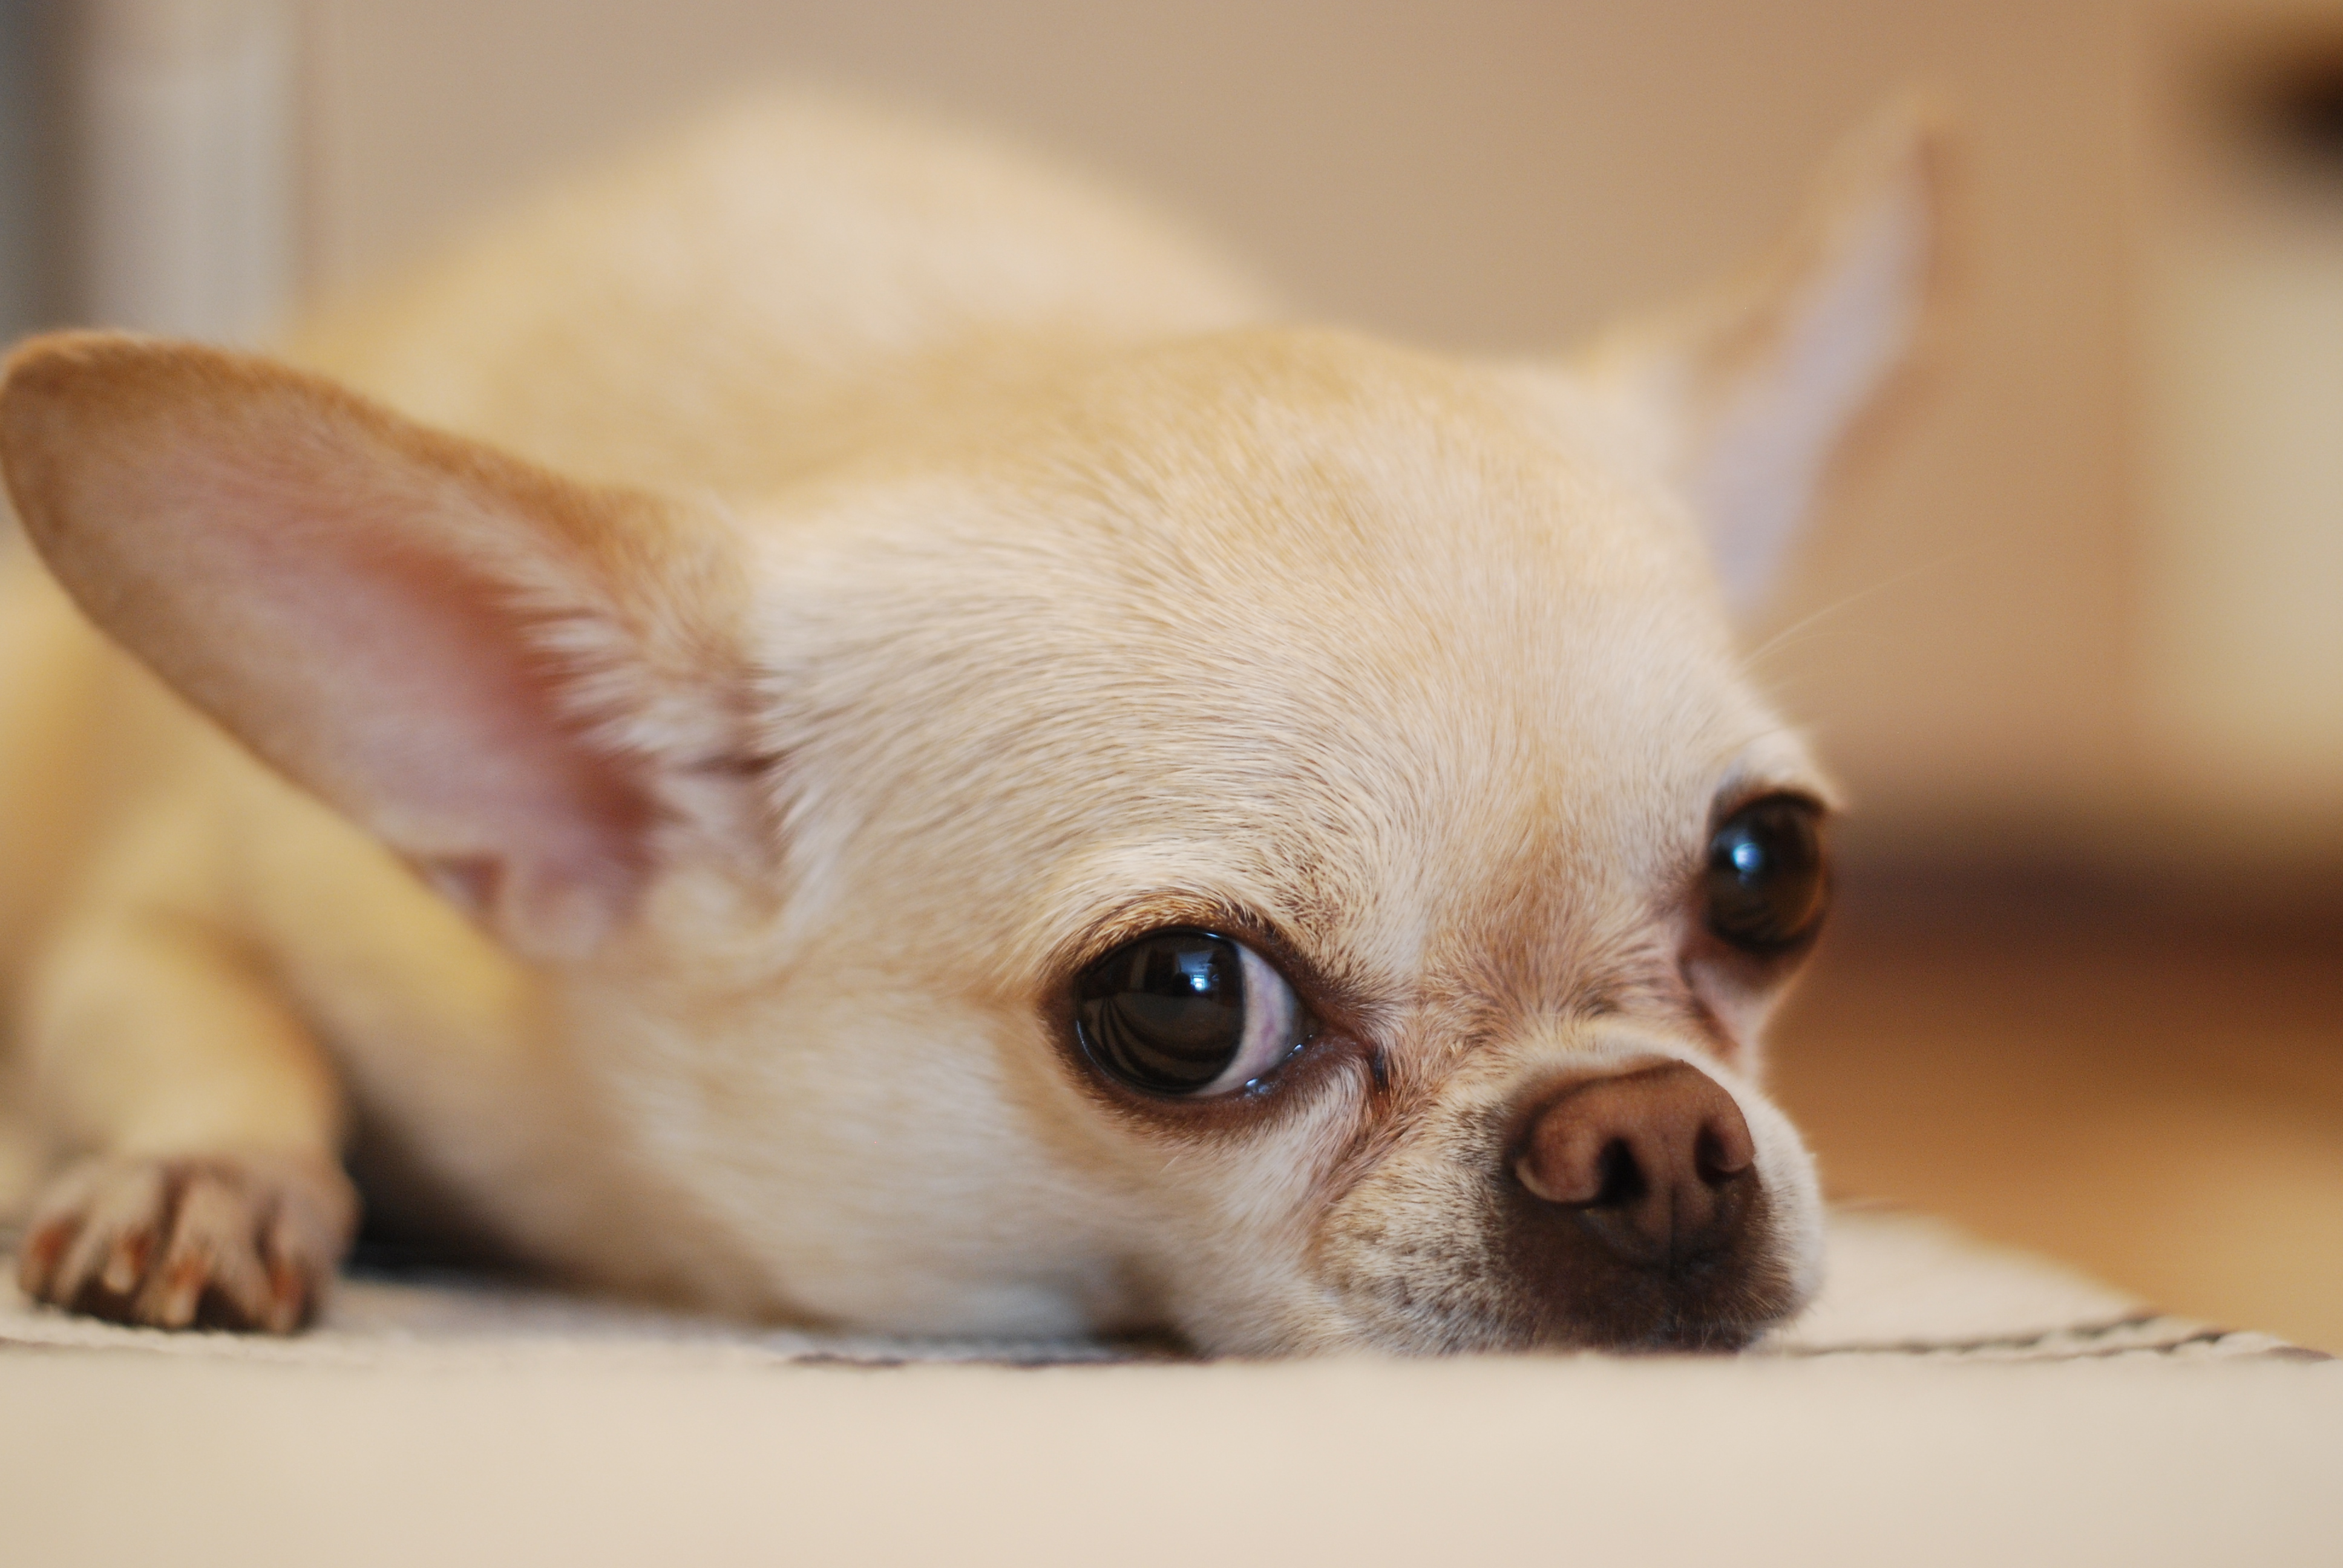
puppy, dog, animal, cute, canine, pet, mammal, close up, vertebrate, chihuahua, adorable, dog breed, dog like mammal, carnivoran